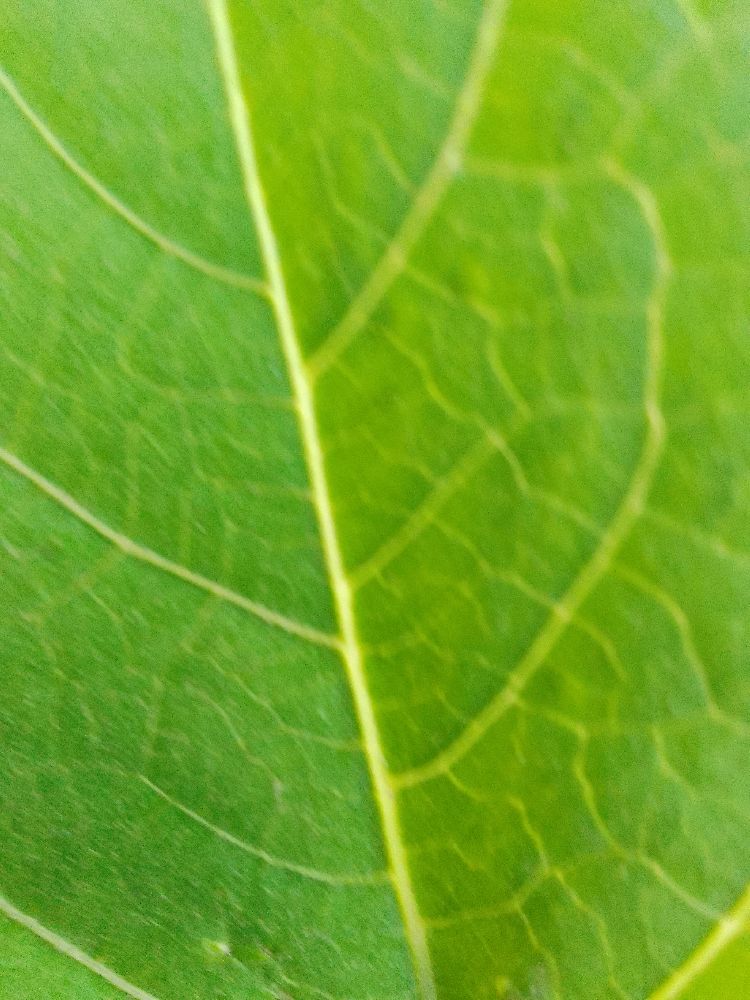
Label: healthy